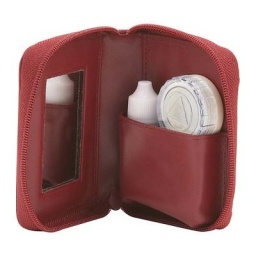
Interior mirror Zip around closure Interior pocket holds contact lens case and bottle for solution (included)